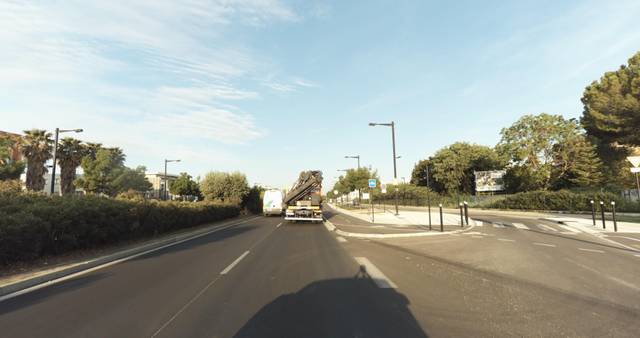
Region: France
Coordinates: 43.821, 4.362